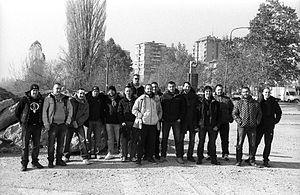
Beogradski sindikat, est un groupe de hip-hop serbe, originaire de Belgrade. Il est composé de onze membres.